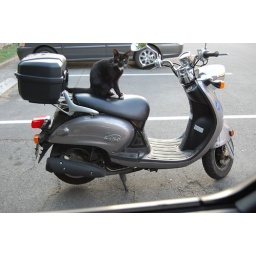
This is our neighbor's outdoor cat Felix, you can sometimes find him sleeping on our scooter in the evenings.